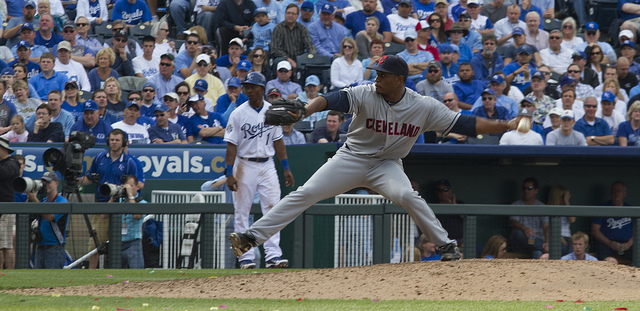
một người đàn ông đang xoay người để ném quả bóng chày ở trong tay